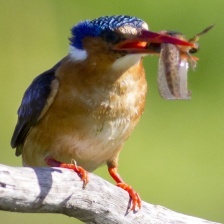
Species: MALACHITE KINGFISHER
Scientific name: CORYTHORNIS CRISTATUS